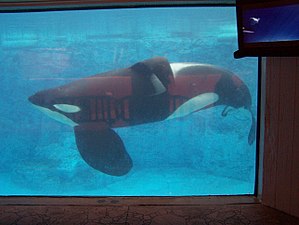
Tilikum
Tilikum i akvarie i Sealand, Orlando.
Tilikum var en spækhugger som levede i fangenskab fra 1983. Tilkum blev fanget nær Islands kyst og blev et år senere overført til Sealand of the Pacific i Victoria, British Colombia. Under sit fangenskab dræbte han tre mennesker over en periode på ca. 20 år.